Dragon New Warm Mountain I Believe in You

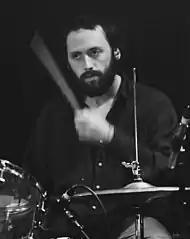
Drummer James Krivchenia produced the album

"Dragon New Warm Mountain I Believe in You" album was produced by drummer James Krivchenia, who conceived the concept behind its recording. In late 2019, while at a hotel in Copenhagen, Krivchenia presented the band with the concept that they would travel to four locations: Upstate New York, Topanga Canyon in California, the Sonoran Desert in Arizona, and the Colorado mountains. They would record at four studios with four engineers, and go to each place with a specific sonic plan in mind. Krivchenia's intent was to capture a full expression of Lenker's songwriting and the band onto a single album. Krivchenia's production handling also marks the band's first album not produced by their longtime collaborator Andrew Sarlo.